Kurt Busch

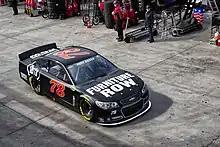
Kurt Busch's No. 78 at Las Vegas Motor Speedway in 2013.

The 2013 season for Busch began similarly to 2012, as he joined a new team, Furniture Row Racing (FRR). However, Busch showed notable improvement over his challenging 2012 season, both individually and with FRR. His start to the year was rough, as he crashed during the Sprint Unlimited on lap 14, finishing 13th. He placed fifth in the Budweiser Duel but struggled with handling issues, leading to a 28th-place finish in the Daytona 500, five laps down. His performance didn’t improve much at Phoenix, where he finished 27th, one lap down. He then placed 20th at Las Vegas. After these less successful finishes, Busch bounced back with a strong performance, securing a 4th-place finish at Bristol.